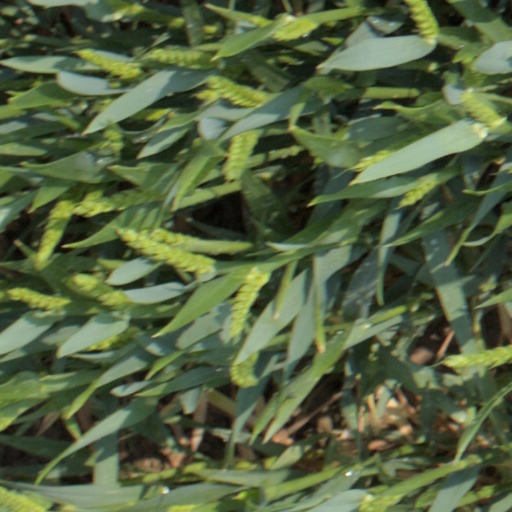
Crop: wheat